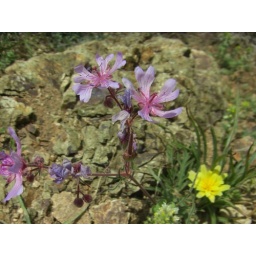
flower in mountain